Bigelow Aerospace

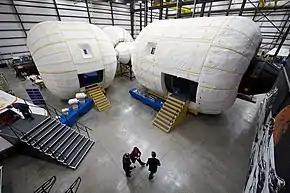
A full-scale mockup of Bigelow Aerospace's Space Station Alpha inside their facility in Nevada.

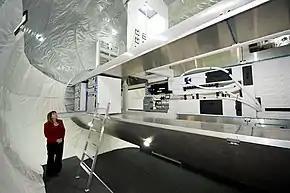
NASA Deputy Administrator Lori Garver views the inside of a full-scale mockup of Bigelow Aerospace's Space Station Alpha.

Bigelow Aerospace anticipates that its inflatable modules will be more durable than rigid modules. This is partially due to the company's use of several layers of Vectran, a material twice as strong as Kevlar, and also because, in theory, flexible walls should be able to sustain micrometeoroid impacts better than rigid walls. In ground-based testing, micrometeoroids capable of puncturing standard ISS module materials penetrated only about halfway through the Bigelow skin. Operations director Mike Gold commented that Bigelow modules also wouldn't suffer from the same local shattering problems likely with metallic modules. This could provide as much as 24 hours to remedy punctures in comparison to the more serious results of standard ISS skin micrometeoroid damage.